Jan Bułhak

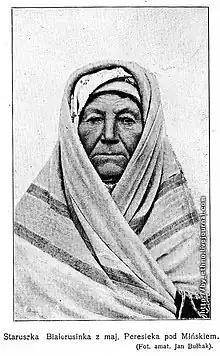
"Old Belarusian woman from the estate near Minsk" (1910)

In 1908, he created a darkroom of his own in Peresieka. That December, he made his debut and won the main award at a photo competition run by "Życie Ilustrowane" ("Illustrated Life"), a weekly supplement to "Kurier Litewski" ("Lithuanian Courier").